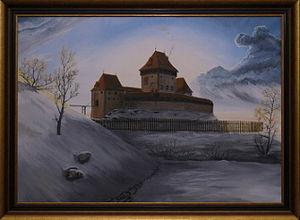
Jan Hus ou Jean Huss, né en 1372 à Husinec et mort supplicié en 1415 à Constance, est un théologien, universitaire et réformateur religieux tchèque des XIVᵉ et XVᵉ siècles.